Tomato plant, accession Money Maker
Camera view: bottom (45 deg); turntable rotation: 0 degrees
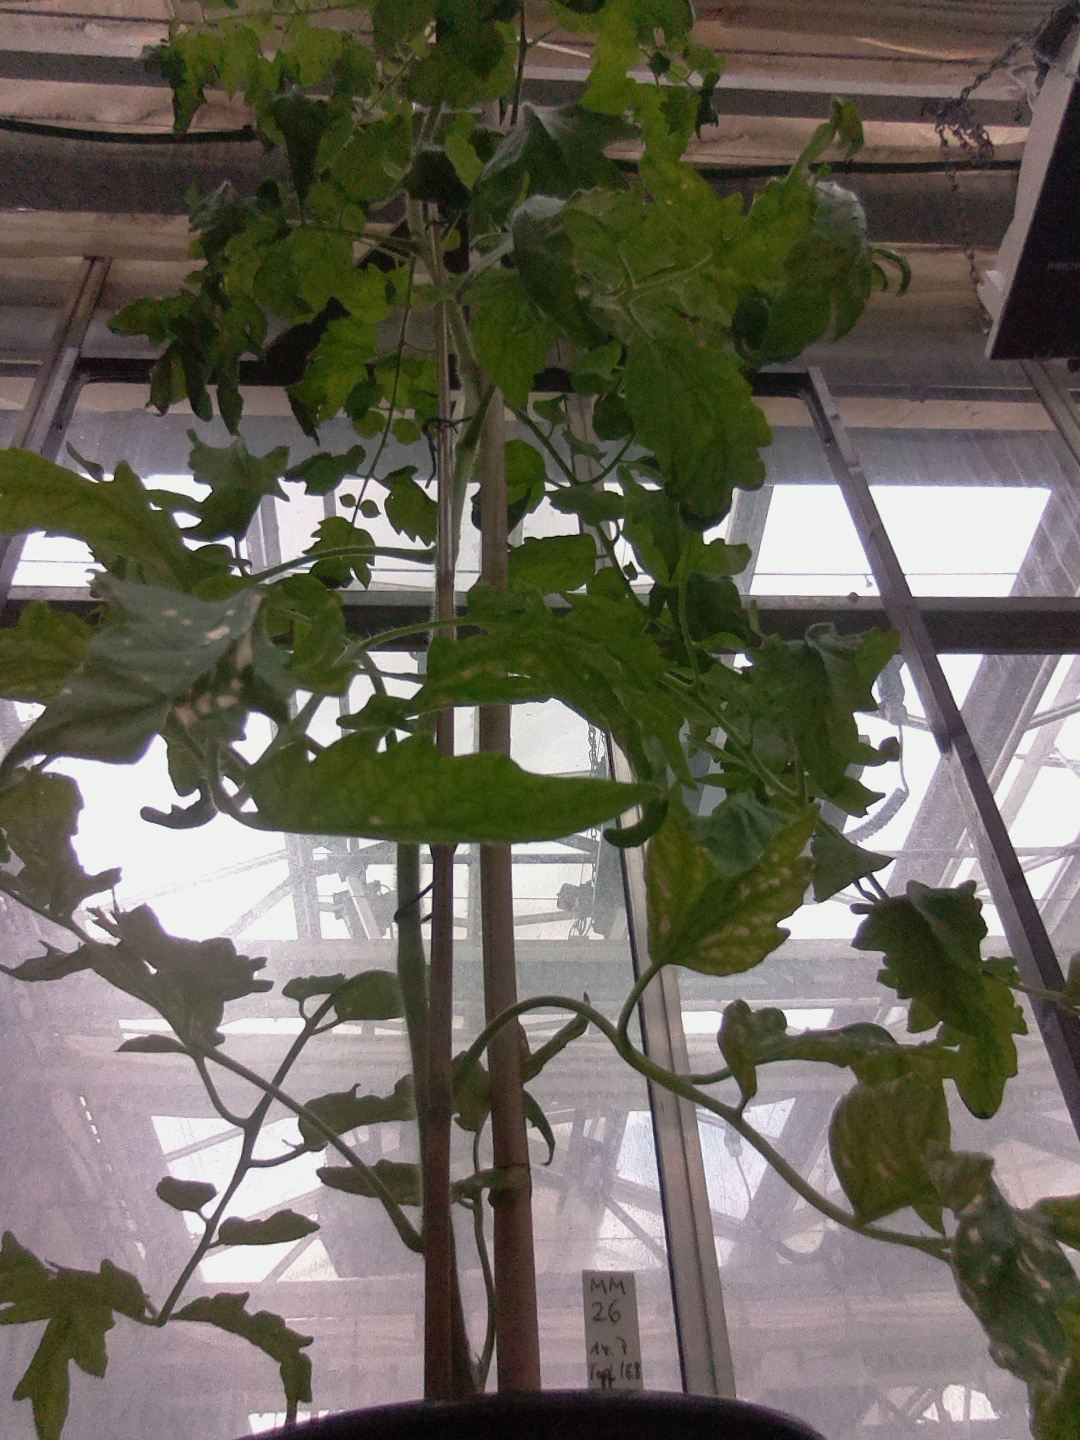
BBCH growth stage 70: Fruits at the main stem or branches visibles